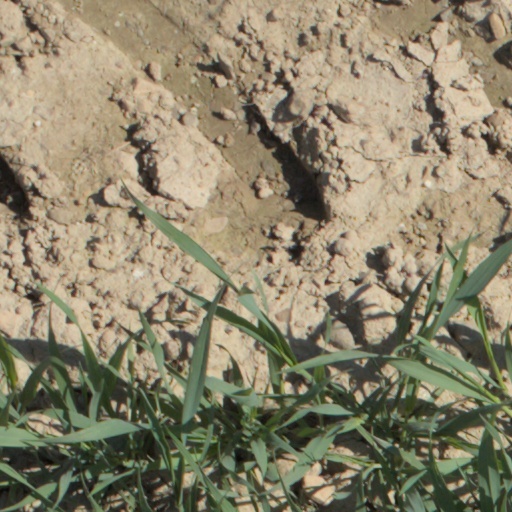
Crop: wheat